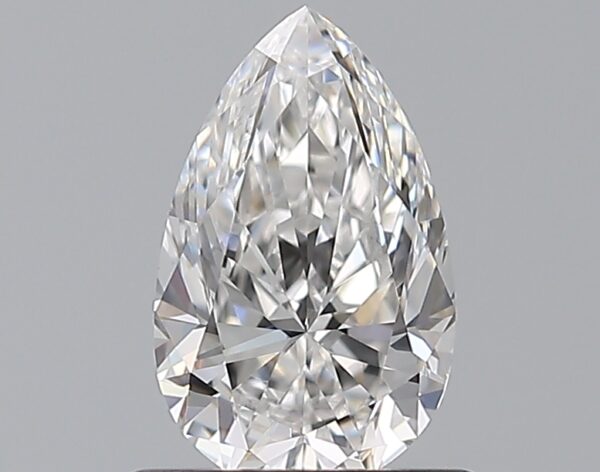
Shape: pear
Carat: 0.7
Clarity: VVS2
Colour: E
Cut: VG
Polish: EX
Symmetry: VG
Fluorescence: M
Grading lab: GIA
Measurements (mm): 7.57 x 4.7 x 3.05